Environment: real
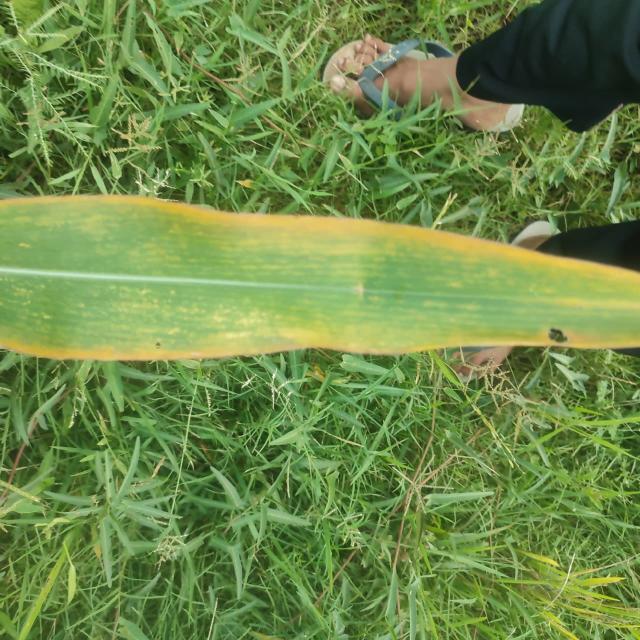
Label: potassium_deficiency